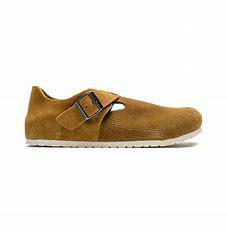
Brand: Birkenstock
Model: 100